Fort Bragg Game

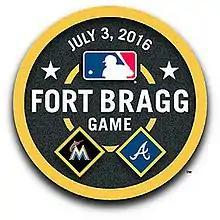

The Fort Bragg Game was a Major League Baseball (MLB) specialty game played on July 3, 2016 between the Miami Marlins and Atlanta Braves of the National League. It was held at Fort Bragg, North Carolina, United States, becoming the first regular season professional sports event ever held on an active U.S. military base, and the first MLB game played in the state. The game was broadcast on "Sunday Night Baseball" on ESPN. The Marlins defeated the Braves, 5–2. After the game, the grandstands were removed, and the field became a multi-use sporting ground.